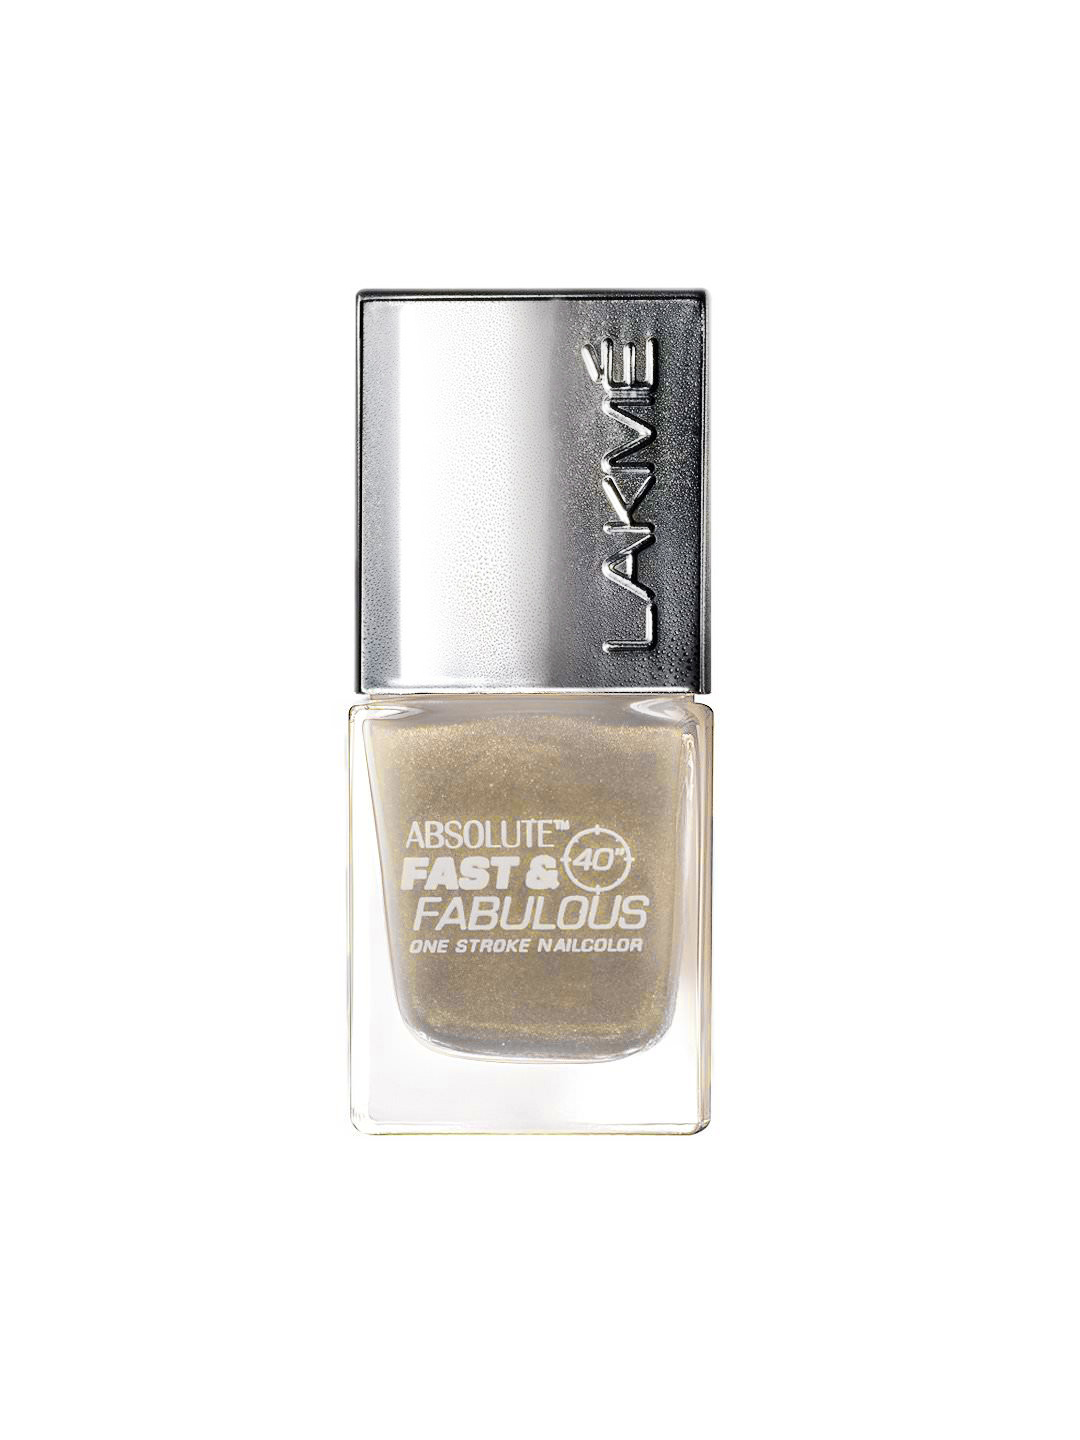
Lakme Absolute Fast & Fabulous Gold Shimmer Nail Polish 01
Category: Personal Care / Nails / Nail Polish
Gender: Women
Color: Gold
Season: Spring 2017
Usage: Casual